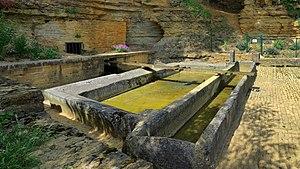
La fontaine-lavoir-abreuvoir d'Audeux
Audeux est une commune française située dans le département du Doubs, en région Bourgogne-Franche-Comté. Elle fait partie de la région culturelle et historique de Franche-Comté.